Josh Drummond

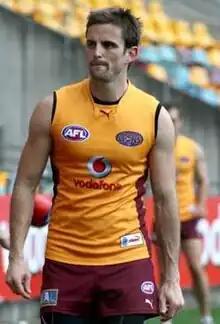
Josh Drummond at a Brisbane Lions public training session in 2008.

Josh Drummond (born 19 April 1983) is a former Australian rules footballer in the Australian Football League who is currently serving as the defensive coach of the Gold Coast Football Club. He was a rebounding defender and occasional wingman, with a long and accurate left-foot kick.